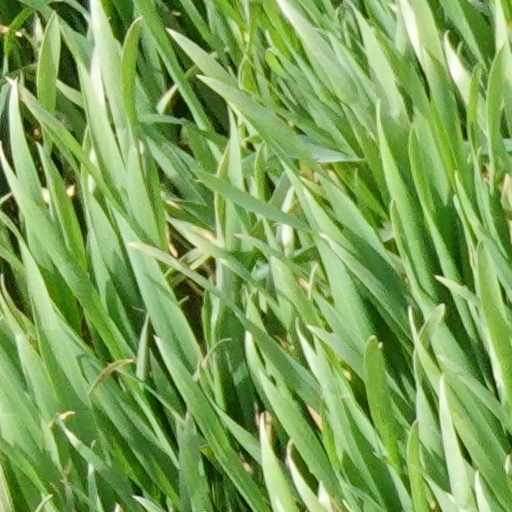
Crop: wheat